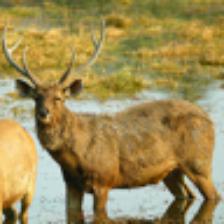
Label: NonHuman